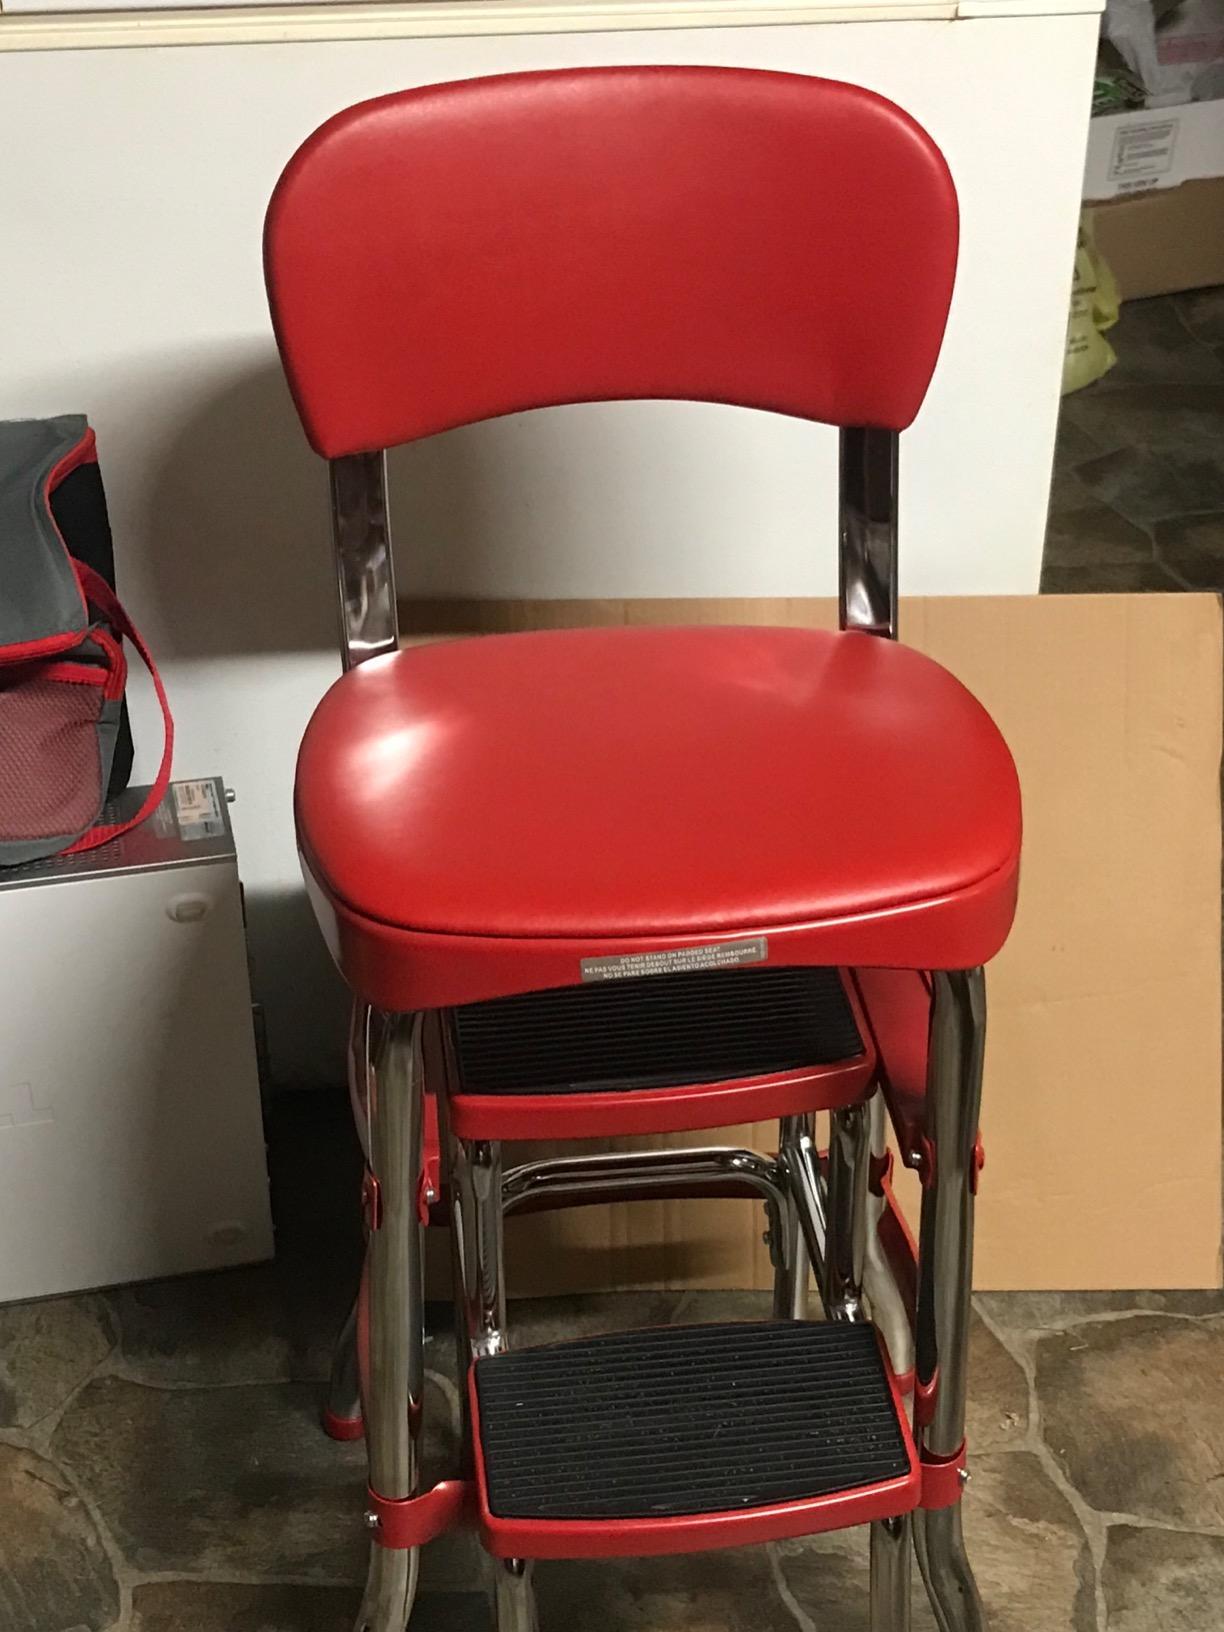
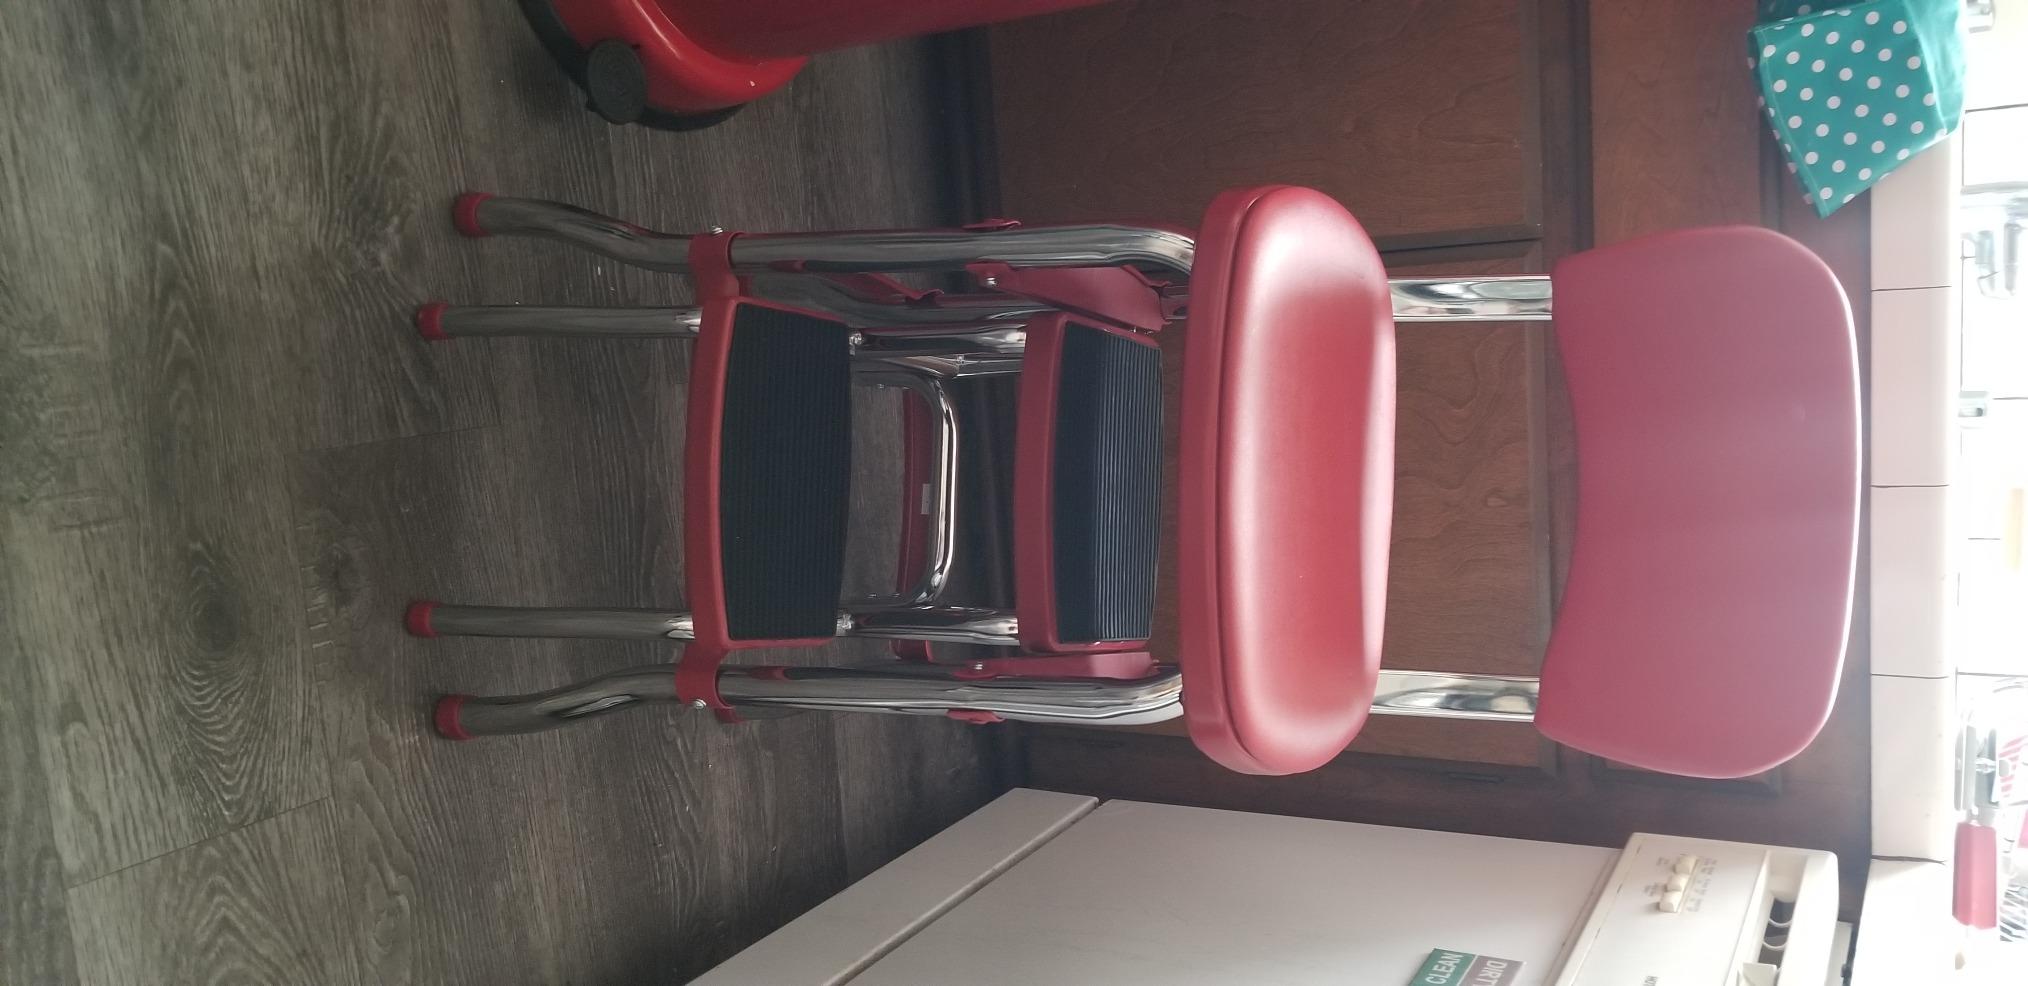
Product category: items_chair
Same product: yes